South Coast railway line, New South Wales

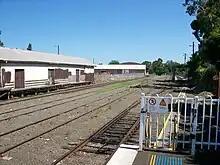
The end of the line at Bomaderry station

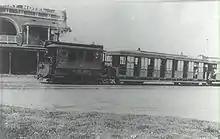
The steam tram to Cronulla stands outside the hotel in Sutherland c. 1920s

The line then heads south through the challenging terrain of the Royal National Park and Illawarra escarpment. The line makes a steep descent down to Wollongong. The original alignment through the towns of Helensburgh and Lilyvale which opened in 1888 was bypassed by a new route in 1915. A new station at Helensburgh was subsequently opened with the new alignment. A set of points allows the turnback of trains at Helensburgh. The line then proceeds through several tunnels down the Illawarra escarpment through the hamlets of Otford, Stanwell Park and Coalcliff.